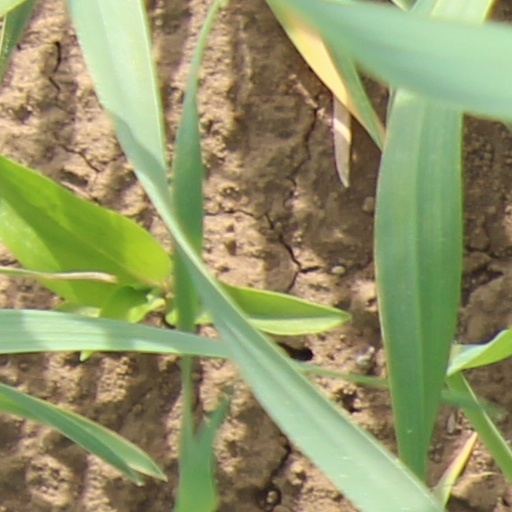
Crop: wheat